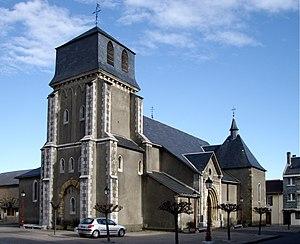
Église Saint-Jean-Baptiste de Lannemezan (Hautes-Pyrénées, France)
Lannemezan est une commune française située dans le département des Hautes-Pyrénées, en région Occitanie. Ses habitants sont appelés les Lannemezanais.
L'église Saint-Jean-Baptiste de Lannemezan est une église catholique située à Lannemezan, dans le département français des Hautes-Pyrénées en France.
Cet article recense les monuments historiques des Hautes-Pyrénées, en France.